Fantasian

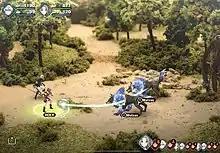
Screenshot showing the diorama style used in "Fantasian" and the HUD that appears during a battle

"Fantasian" is a role-playing video game in which players take on the role of protagonist Leo and a growing party as they explore multiple locations across several worlds including the land of Vibra. Players can travel between different locations using a world map, while explorable locations include a minimap showing important locations and routes; markers on the minimap can be used to automatically take the party to that point. Battles are triggered through random encounters while exploring.